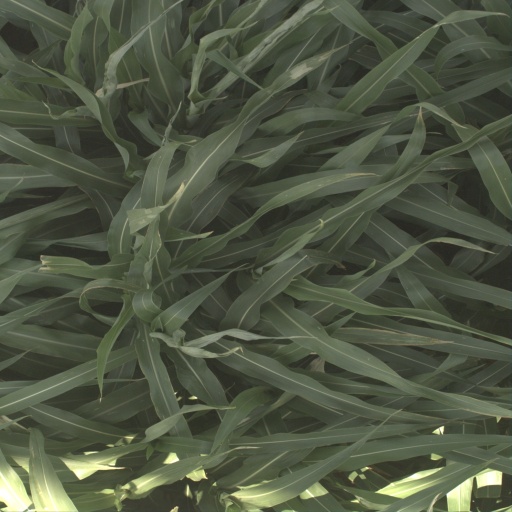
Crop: sorghum